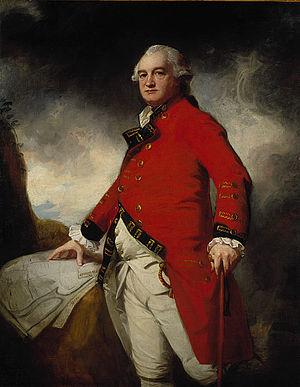
Haidar Alî est le dirigeant de facto, puis ultan du royaume de Mysore en Inde du Sud de 1761 à sa mort.
Le Major-General James Stuart est un officier de la British Army qui sert au cours de nombreuses guerres coloniales, dans la seconde moitié du XVIIIᵉ siècle. Son service dans la Compagnie anglaise des Indes orientales est marqué par son conflit avec Lord Pigot, le gouverneur de Madras ; l'arrestation de ce dernier par Stuart en 1776 conduit à sa suspension en tant que commandant-en-chef, et il est laissé sans affectation jusqu'en 1780. Il combat pendant la deuxième guerre de Mysore, mais est relevé de son commandement en 1782 par Lord Macartney, ce qui provoque un duel entre les deux hommes. Stuart est le frère cadet du politicien et avocat Andrew Stuart.
La troisième bataille de Gondelour eu lieu le 20 juin 1783 entre les marines française et britannique pendant la guerre d'indépendance des États-Unis près de Gondelour au large de la côte Carnatique au sud de l'Inde.